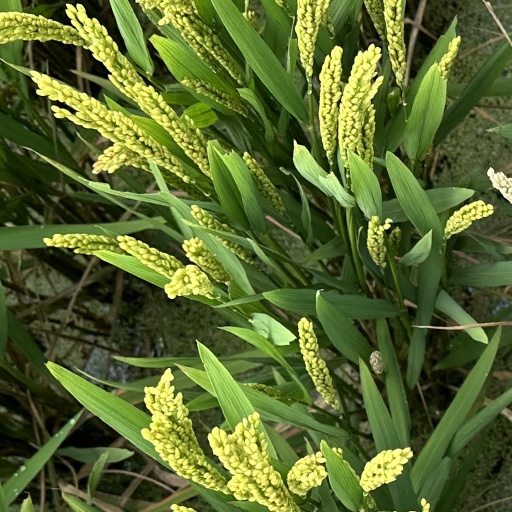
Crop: rice